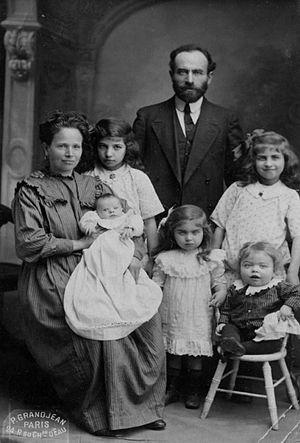
Famille de Fanny Beznos prise en 1914 par Pierre Grandjean, photographe à Paris ayant débuté son activité en 1862
Fanny Beznos, née à Vadul-Rașcov, dans les faubourgs de Kichinev en Bessarabie, le 10 janvier 1907, et morte à Auschwitz, le 24 octobre 1942, est une femme de lettres, une militante communiste et une résistante qui s'est illustrée dans l'entre-deux-guerres et durant la Seconde Guerre mondiale. Elle était l'épouse de Fernand Jacquemotte et la tante d'Henri Borlant.